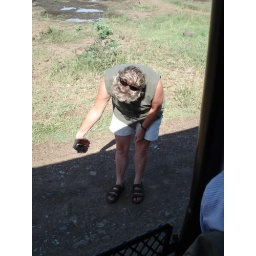
turtle in the road